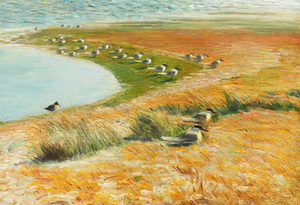
Vilhelm Theodor Fischer
Vilhelm Theodor Fischer - Strandparti med fugle i vandkanten - 1918.
Vilhelm Theodor Fischer var en dansk dyremaler.